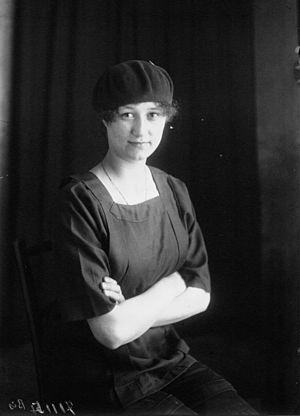
Mlle Thérèse Brulé, championne de Femina Sport.
Thérèse Berthe Andrée Brulé, née le 19 décembre 1897 à Saint-Dié et morte le 10 juillet 1987 à Paris, est une athlète française spécialisée dans le saut en hauteur. Sa sœur Jeanne assure le secrétariat général de la Fédération des sociétés féminines sportives de France à partir de 1920.